Massalia

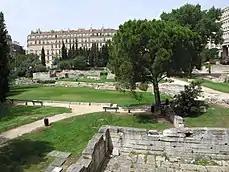
Vestiges of the ancient port of Massalia.

Massalia was established ca. 600 BC by Ionian Greek settlers from Phocaea, in Western Anatolia. After the capture of Phocaea by the Persians in 545 BC, a new wave of settlers fled towards the colony. A creation myth telling the meeting between the Greeks and the local population is given by Aristotle and Pompeius Trogus (see founding myth of Marseille).